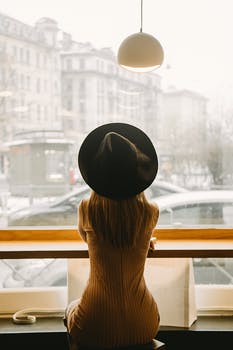
Label: No Watermark